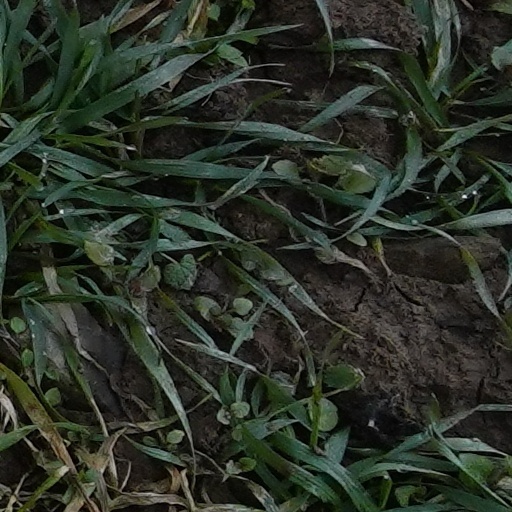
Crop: wheat